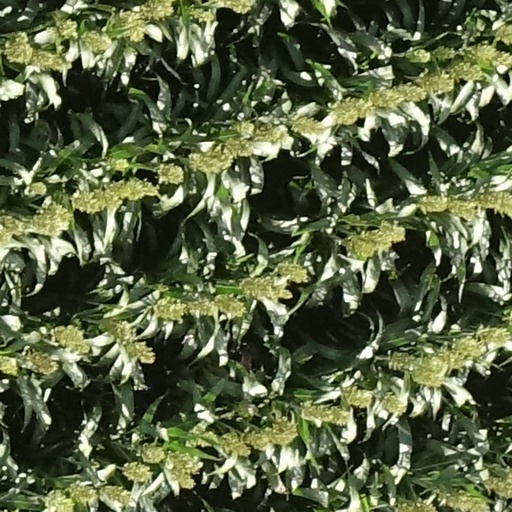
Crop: sorghum